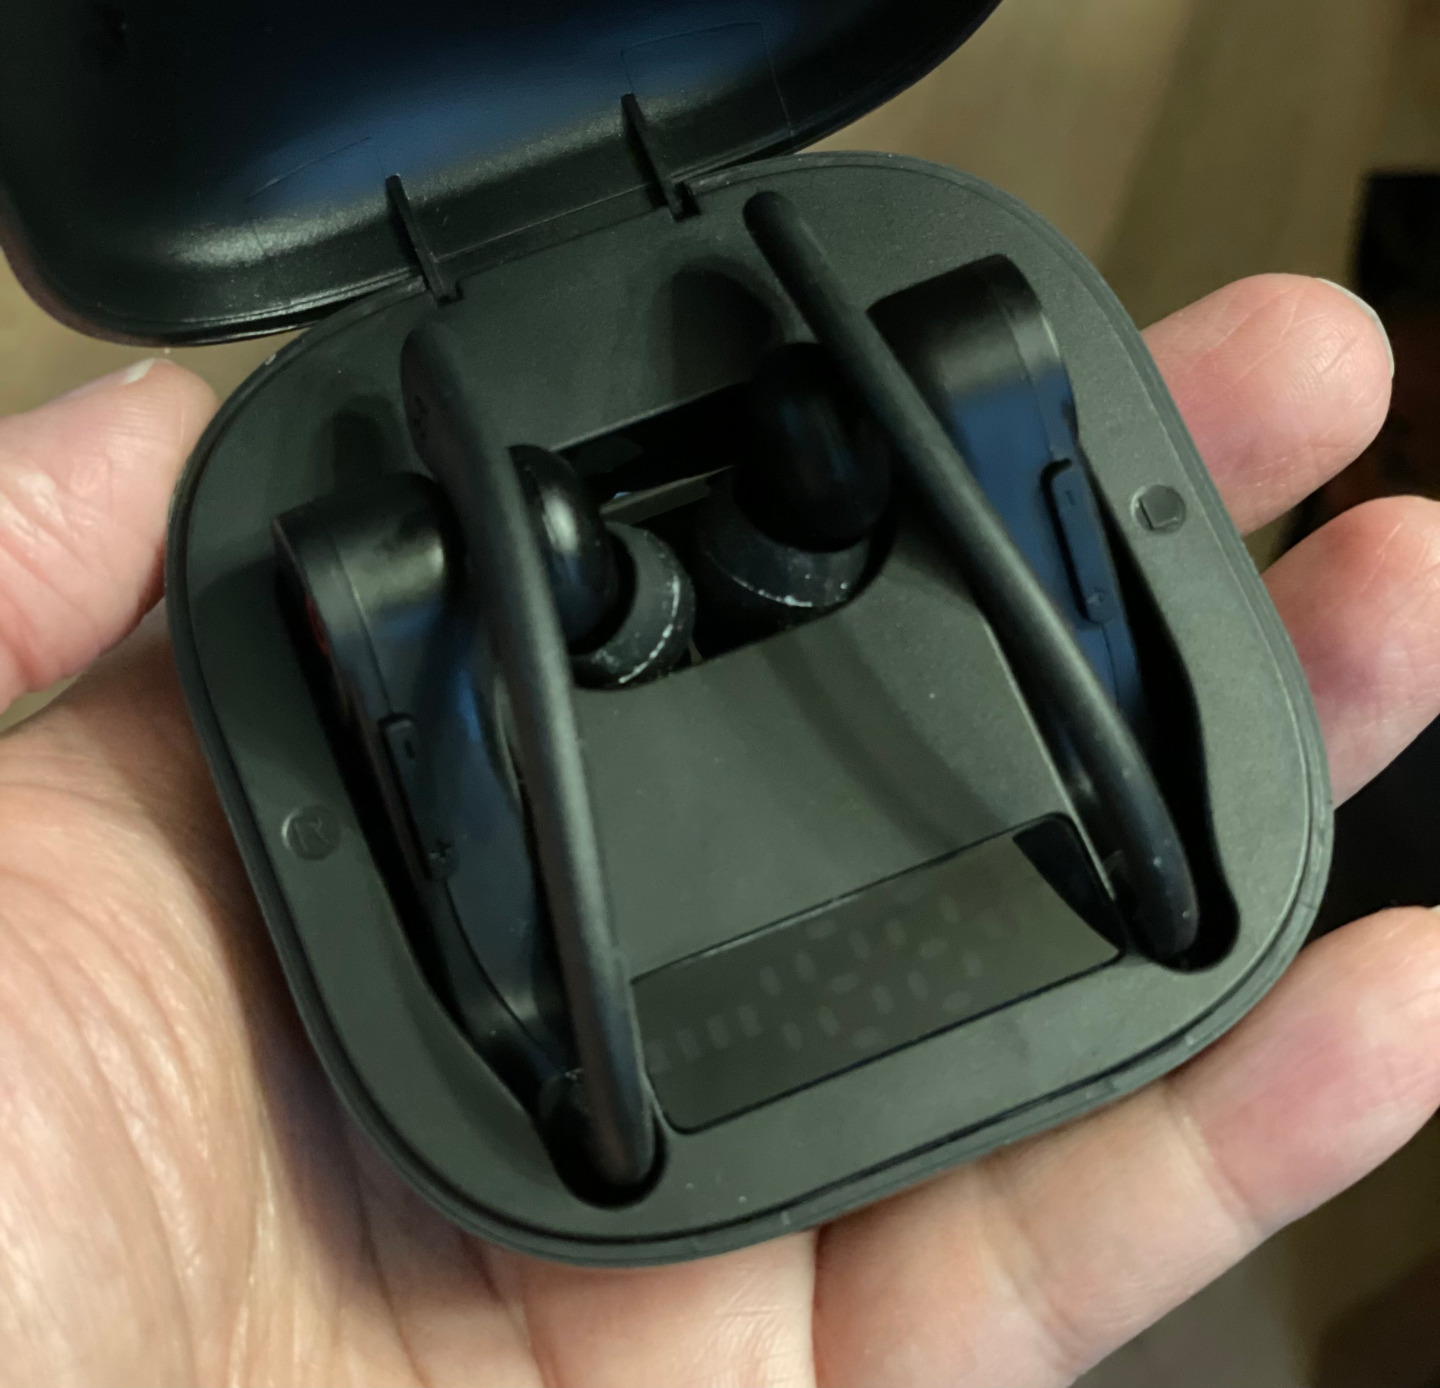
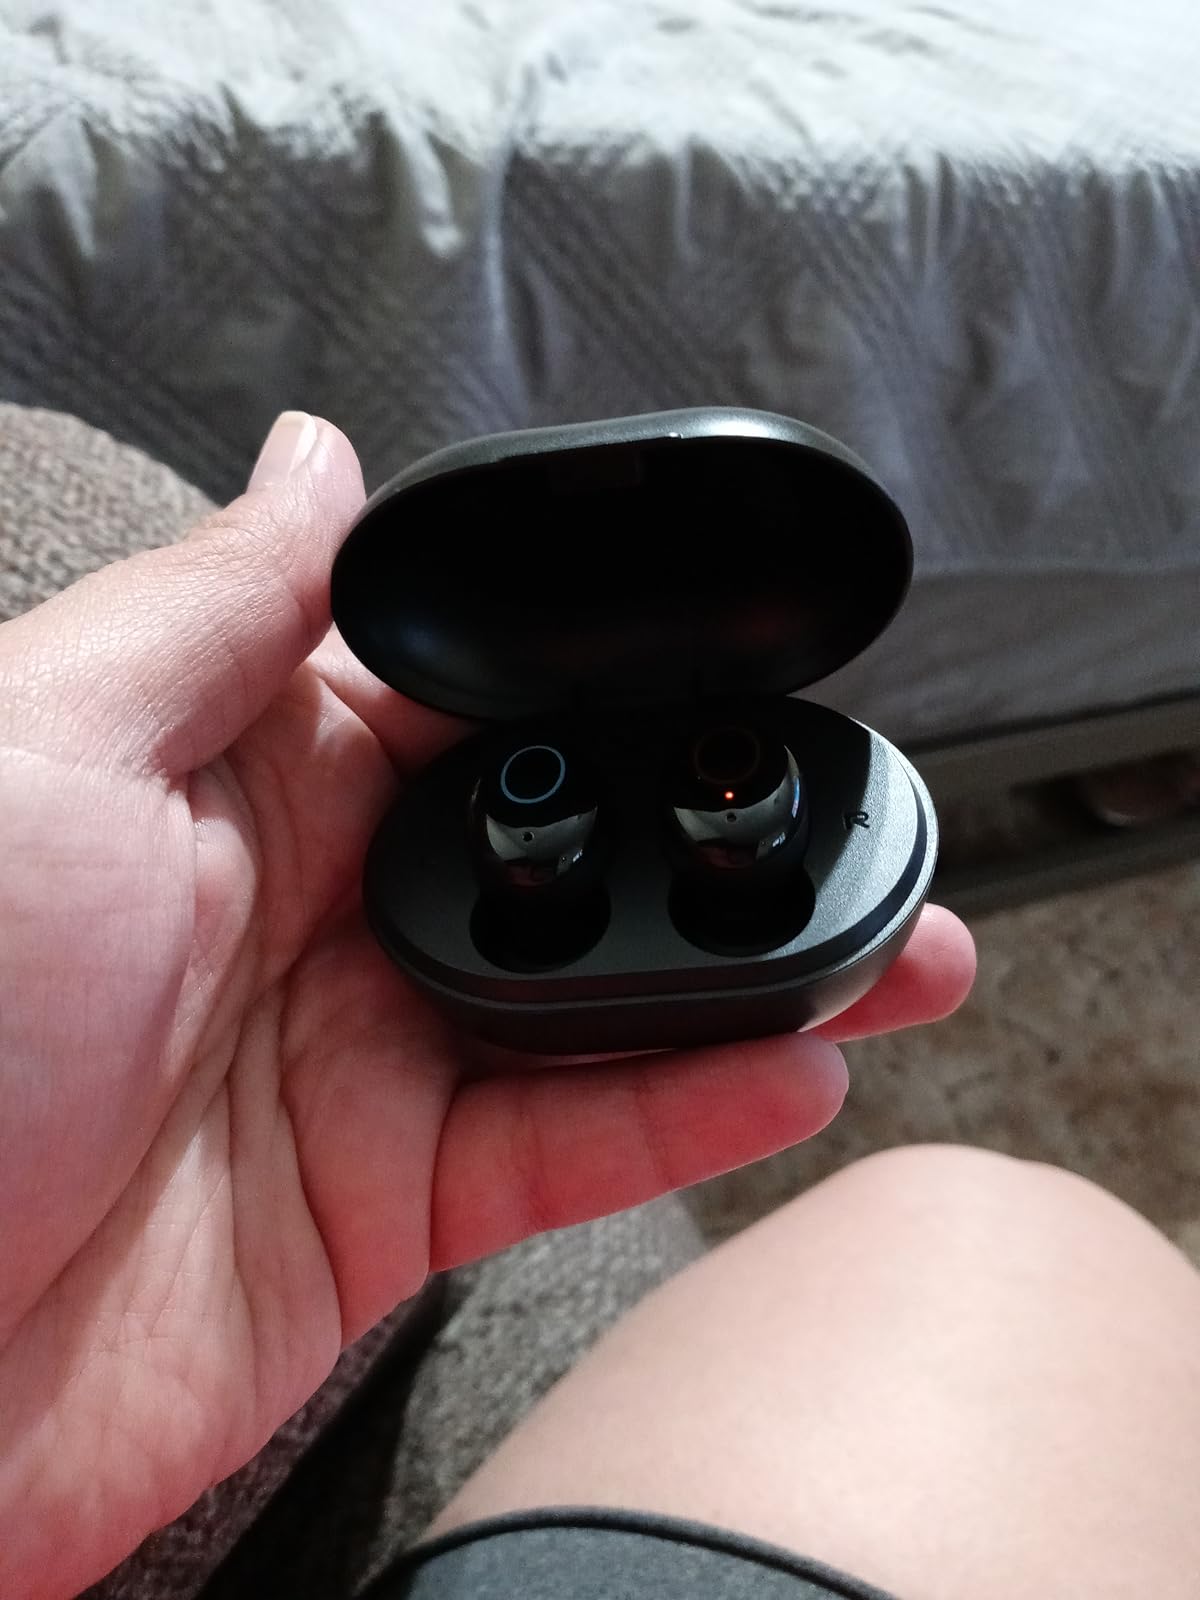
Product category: earbuds
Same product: no